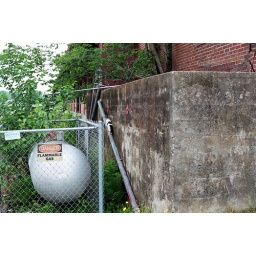
An abandoned train station in Greenville, NC. There is a kitty running up the pipe.